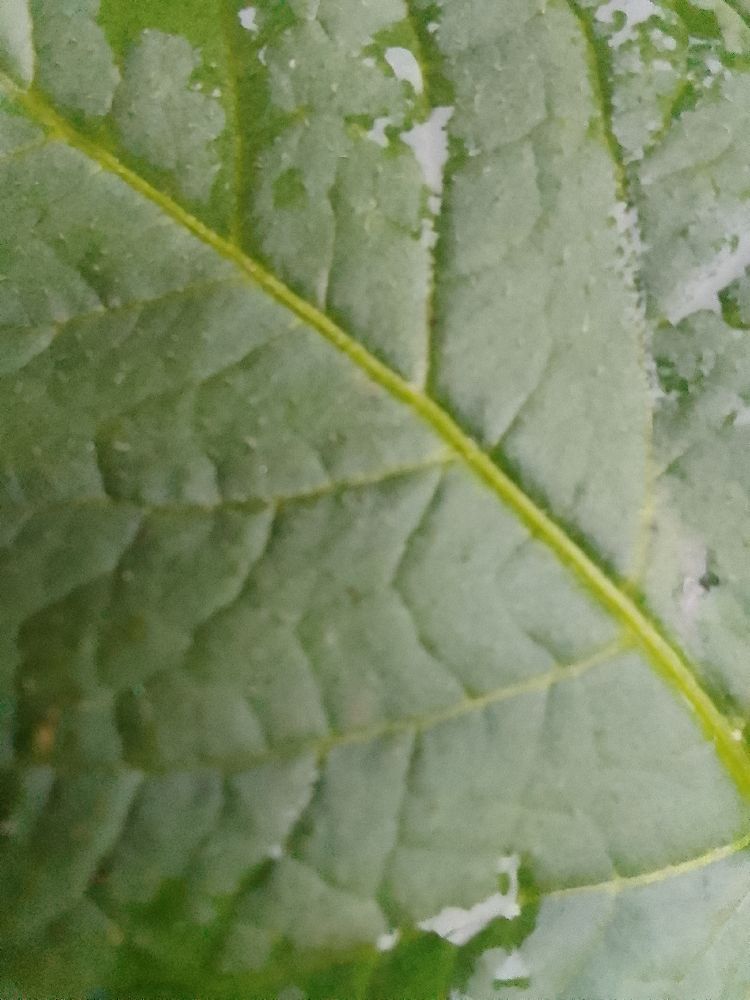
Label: Healthy